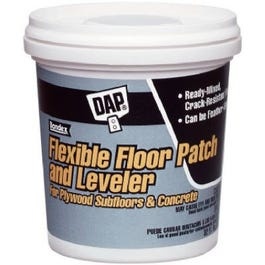
DAP Qt. Ready-To-Use Floor Leveler
Ready-to-use, latex-based product used to fill cracks, fastener or knot holes and level low areas in plywood subfloors or concrete surfaces. The floor patch and leveler will remain flexible allowing the plywood subfloor to flex without cracking the filled-in areas. Ideal for filling and leveling surfaces prior to installation of carpeting, vinyl floor tile or sheeting, as well as ceramic or mosaic floor tile.
Brand: Various
Category: Hardware > Building Consumables > Masonry Consumables > Cement, Mortar & Concrete Mixes > Concrete Mixes